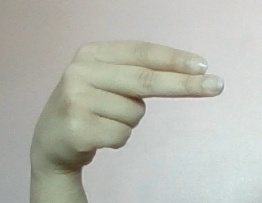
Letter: ain